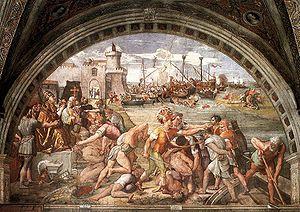
Cette page concerne l'année 849 du calendrier julien.
La bataille d'Ostie en Italie s'est déroulée en l'an 849. Il s'agit d'une bataille navale entre les pirates sarrasins et une flotte italienne alliée, composée de navires des états pontificaux, des duchés Amalfi, de Naples et de Gaeta.